Plymouth Argyle F.C. Player of the Year

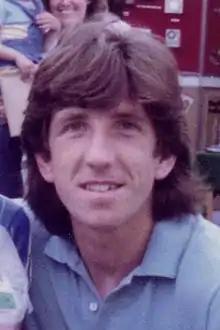
Paul Mariner, winner of the Player of the Year award in 1975 and 1976.

Plymouth Argyle Football Club is an English association football club based in Plymouth, Devon. Founded in 1886 as "Argyle Football Club", they became a professional club in January 1903, and were elected to the Southern League ahead of the 1903–04 season. The club won the Southern League championship in 1913 and finished as runners-up on two occasions, before being elected to the Football League in 1920, where they compete to this day, as a founder member of the Third Division. Argyle won their first Football League championship, and promotion to the Second Division for the first time, ten years later in 1930. As of 2010, the club has won five championships in the Football League, gained promotion on eight occasions, and been relegated eight times. Four of those league championships were won in the third tier, which is a divisional record. Argyle have made one appearance at Wembley Stadium, in which they won the 1996 Third Division play-off final. The club has also achieved moderate success in domestic cup competitions; they reached the semi-finals of the FA Cup in 1984, and the quarter-finals in 2007. Argyle have also reached the semi-finals of the League Cup twice, in 1965 and 1974.